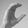
ASL letter: C